Zelów

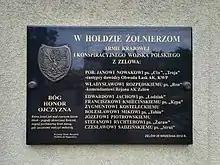
Memorial plaque to local members of the Home Army and Underground Polish Army in the Catholic Church of Saint Mary

Zelów was probably founded in the 13th century, when it was part of fragmented Piast-ruled Poland. It was mentioned in documents in 1441. In 1802 the town was purchased by Czech colonists from Czernin, Mały Tabor, and Duży Tabor. The official act of purchase dated- 21 December 1802, says, that Józef Świdziński sold the village with all its surrounding grounds, forests, buildings, etc. for a figure of 25,666 Prussian thalers, which was equivalent to 154,000 Polish zlotych. The former owner of the land promised to relocate the peasants living in the territory, however, according to the contract, they had a right to harvest crops of what they planted during fall.